History of the Israeli Air Force

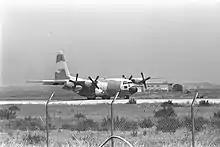
IAF C-130 Herucles lands at Ben-Gurion Airport carrying hijacked Air France passengers rescued in Operation Thunderball

On October 14 the Egyptian army launched an offensive along the entire front, but was repulsed by the IDF. Israel followed on this success by attacking at the seam between the 2nd and 3rd Egyptian armies and crossing the Suez Canal into Egypt. Israeli forces fanned north and south, destroying Egyptian rear units and punching holes through its air defense array. This allowed the IAF the freedom of action it was previously denied and renewed attacks led to the collapse of the Egyptian Air Defense Force. This prompted increased activity by the Egyptian Air Force, and from about October 18 to the end of the war, intensive air battles took place between Israeli and Egyptian aircraft.